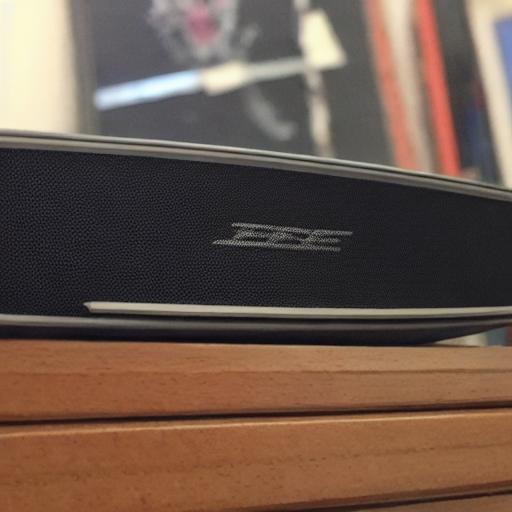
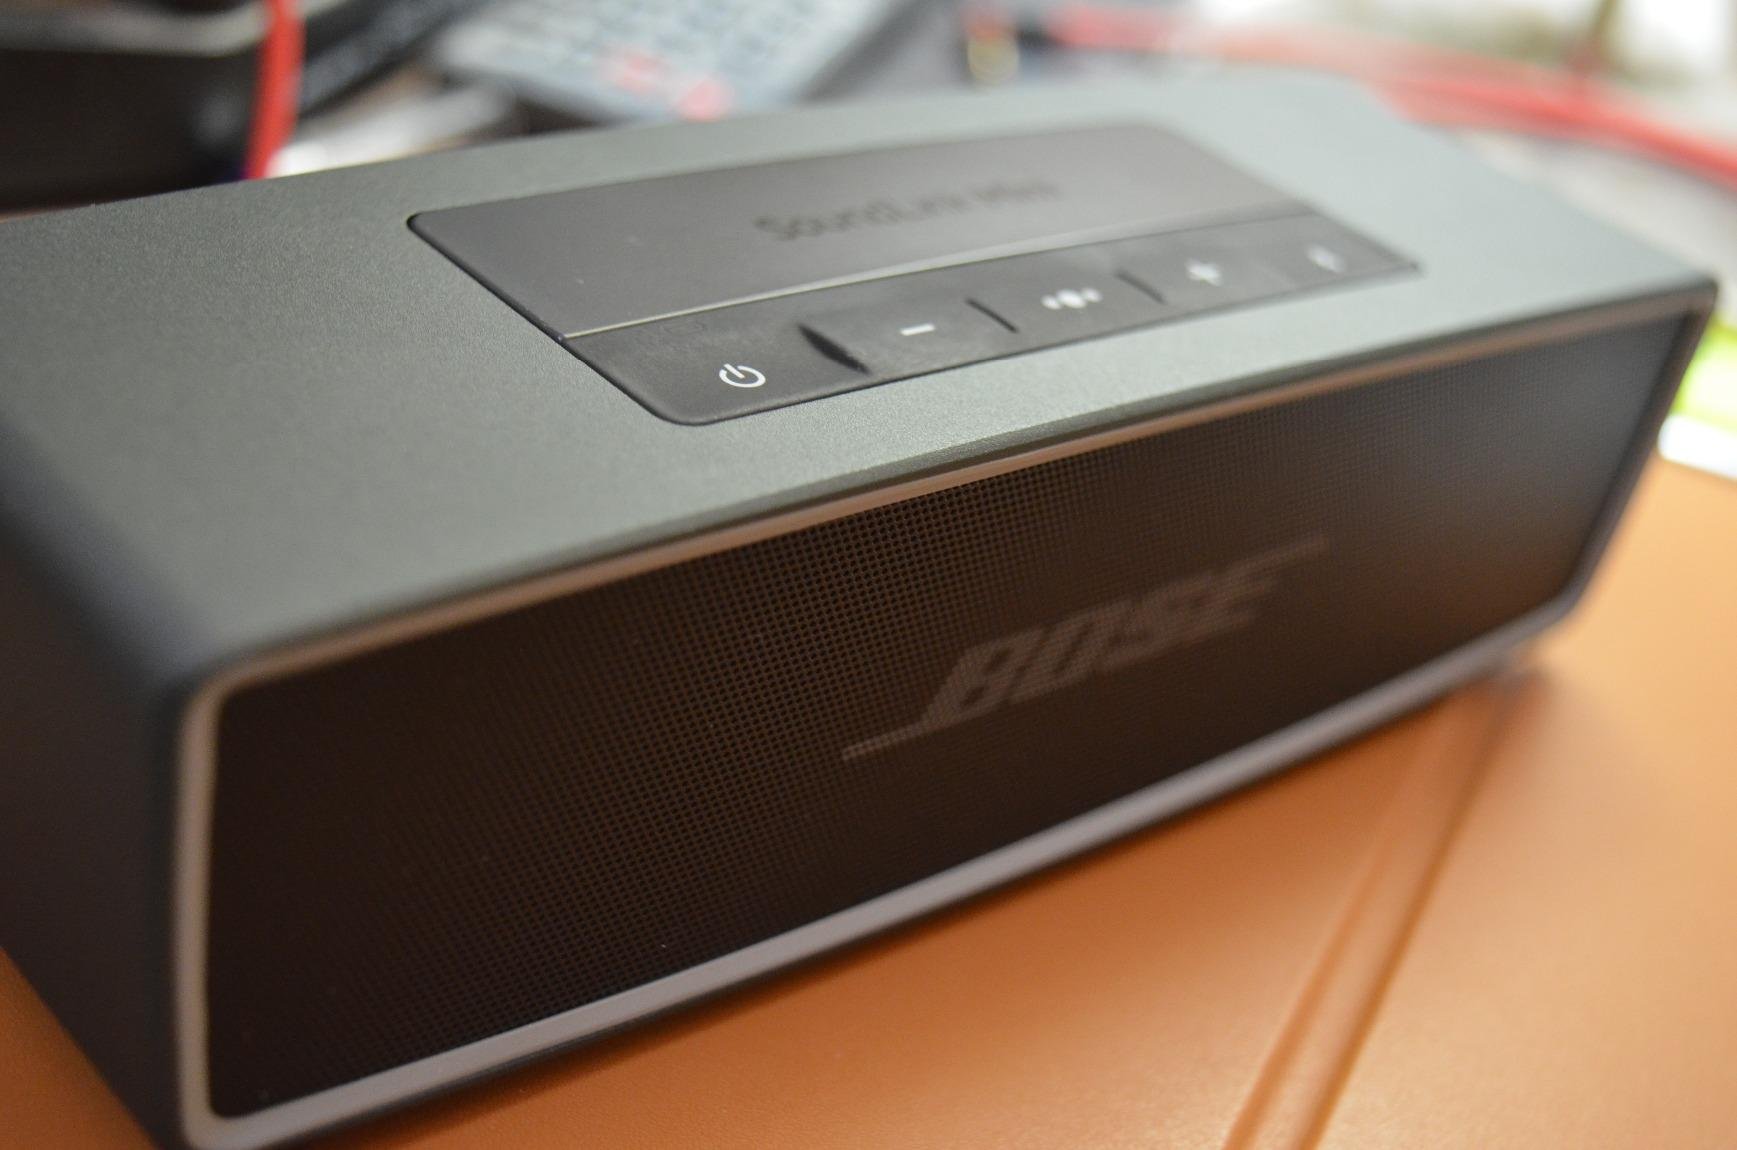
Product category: speaker
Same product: no